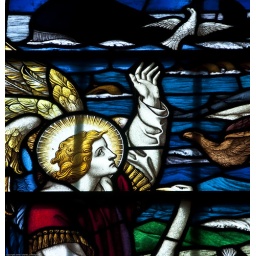
A stained glass window in the Bury St Edmund Cathedral in England.